Corsican wine

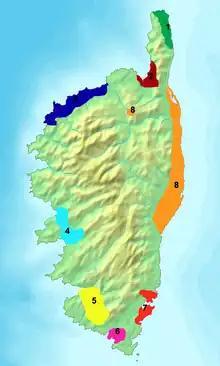
Corsica's wine regions: "(1) Cap Corse, (2) Patrimonio, (3) Calvi, (4) Ajaccio, (5) Sartène, (6) Figari, (7) Porto-Vecchio, (8) Greater Vin de Corse region." The Muscat du Cap Corse region overlaps with part of the Cap Corse and Patrimonio regions.

Corsica has nine AOC regions and an island-wide vin de pays designation "Vin de Pays de l'Île de Beauté" that accounts for two thirds of the island's entire wine production. The Patrimonio region on the north coast was the first to receive AOC designation when it was established in 1968. On the west coast is a large region centered around the island's capital city of Ajaccio which includes some of Corsica's highest elevated vineyard land. The generic Vin de Corse AOC covers the entire island and includes the smaller sub-regions of Vin de Corse-Coteaux du Cap Corse, Vin de Corse-Calvi, Vin de Corse-Figari, Vin de Corse-Porto Vecchio and Vin de Corse-Sartène AOCs covers specific regions and generally mandates lower yields than the Vin de Corse AOC. The Muscat du Cap Corse AOC includes the vin doux naturel wines produced in the northern peninsular tip of the island.